Cartilage–hair hypoplasia

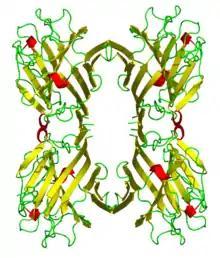
Phytohemagglutinin

CHH is an autosomal recessive inherited disorder. It is a highly pleiotropic disorder. A rarely encountered genetic phenomenon, known as uniparental disomy (a genetic circumstance where a child inherits two copies of a chromosome from one parent, as opposed to one copy from each parent) has also been observed with the disorder.